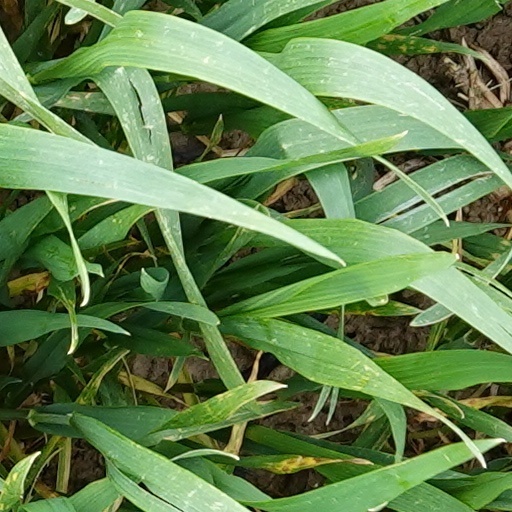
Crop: wheat